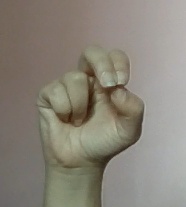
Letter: gaaf